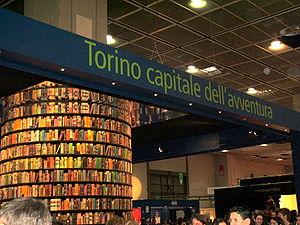
Le Salon international du livre est l'événement le plus important dans l'édition italienne et un des plus importants salons du livre en Europe. Il a lieu chaque année en mai à Turin. En 2019, il a accueilli près de 150 000 visiteurs.